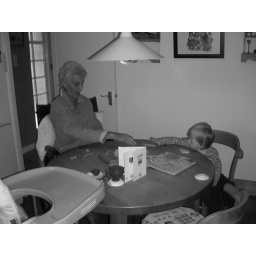
At the kitchen table in Petersfield